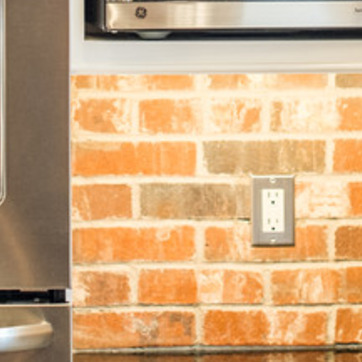
Material: brick